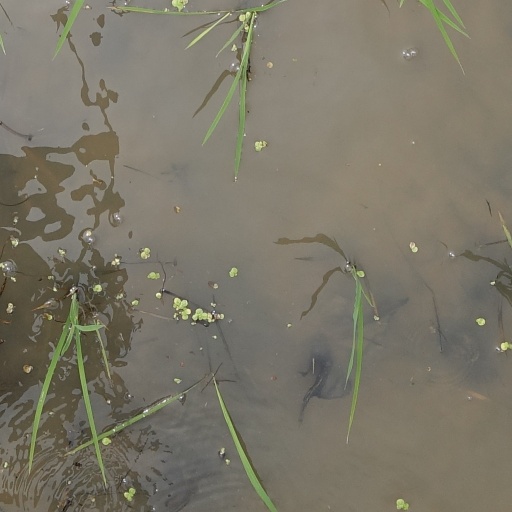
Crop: rice